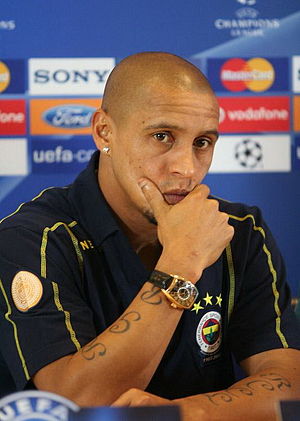
Roberto Carlos
Roberto Carlos i 2007
Roberto Carlos da Silva Rocha, er en tidligere professionel fodboldspiller fra Brasilien.